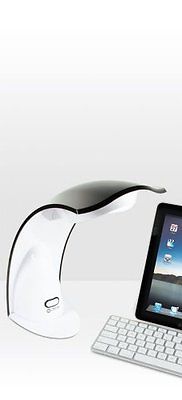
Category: lamp